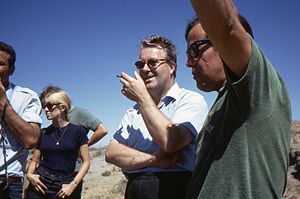
James Mellaart
James Mellaart var en britisk arkæolog og skribent.